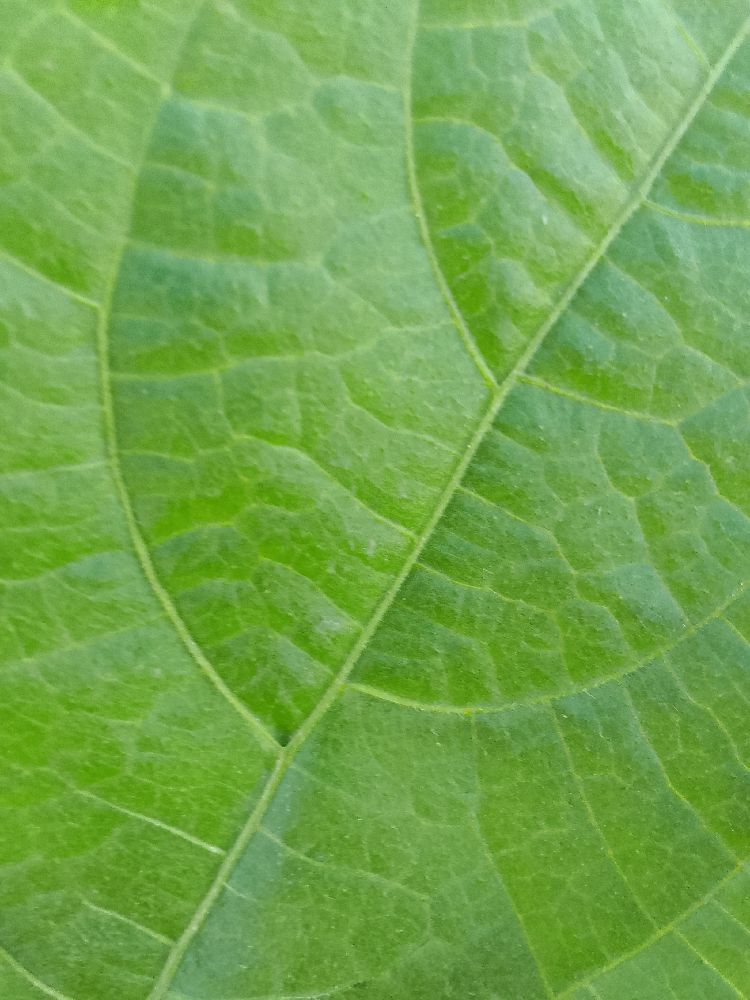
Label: healthy